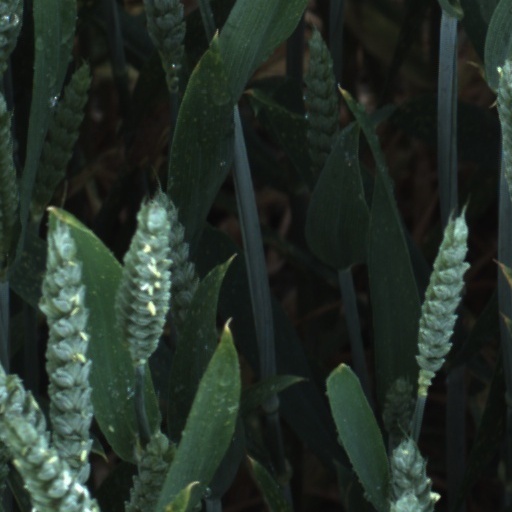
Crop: wheat